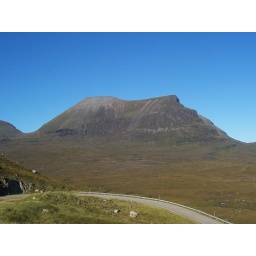
You can see the road twisting round, this part of the mountain is over 2000ft.